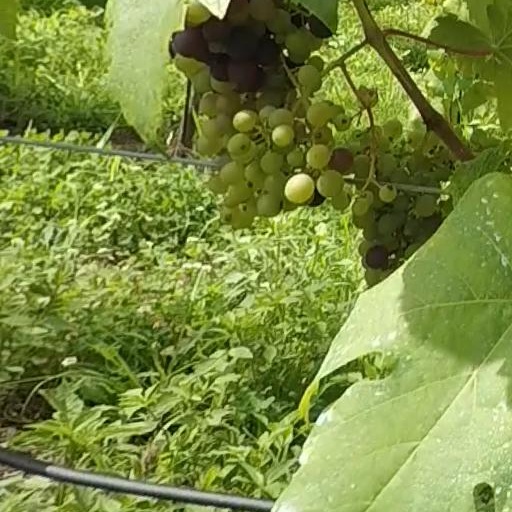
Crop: grape